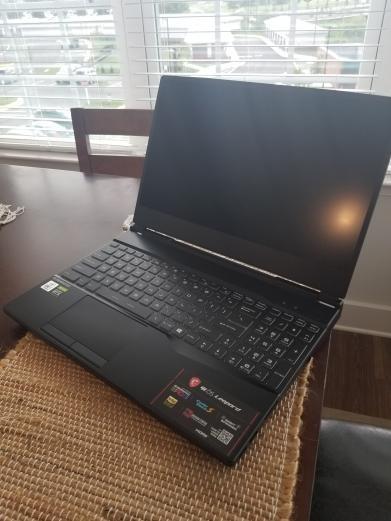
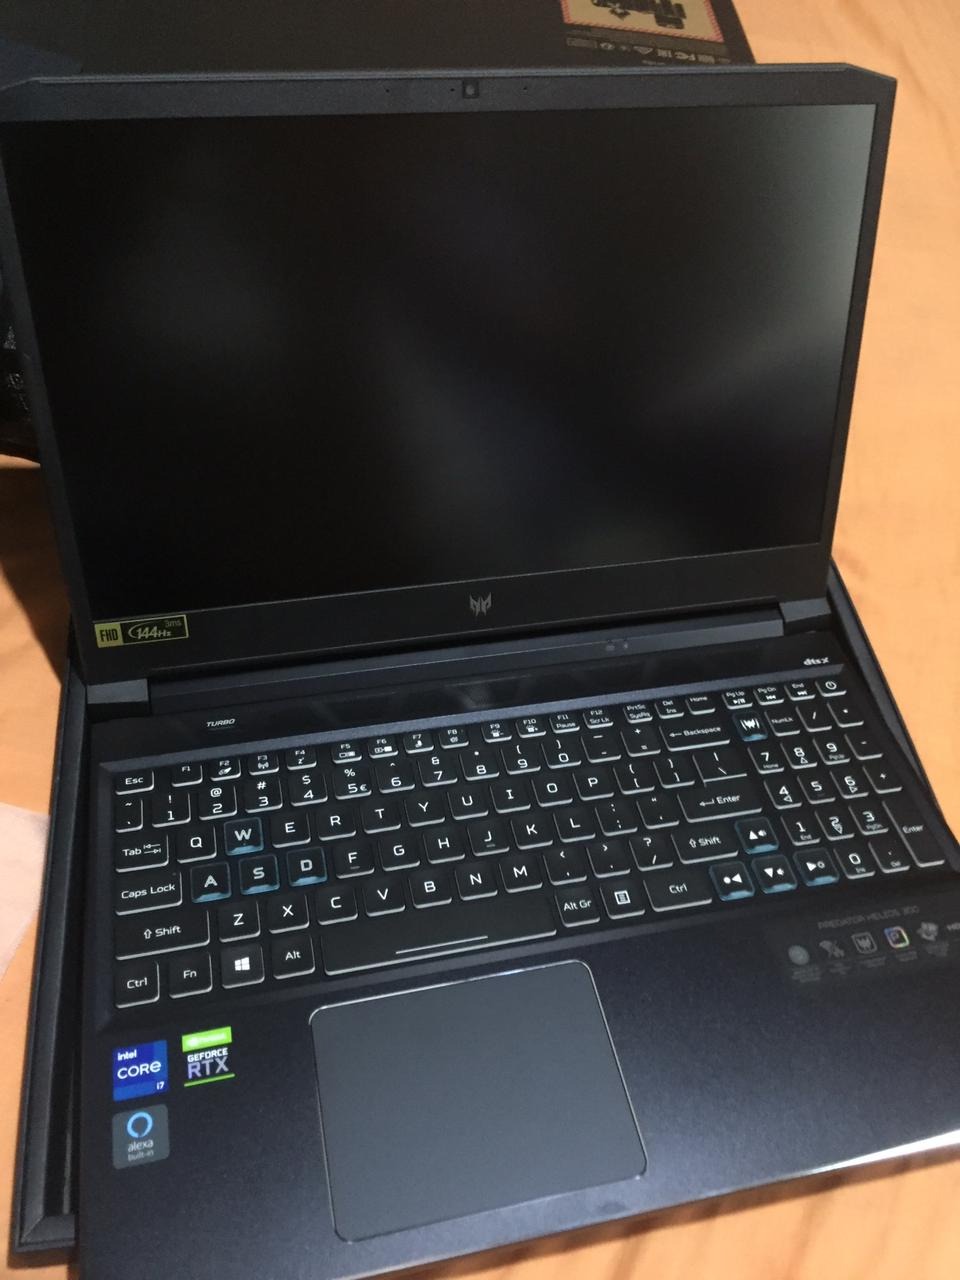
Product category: laptop
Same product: no